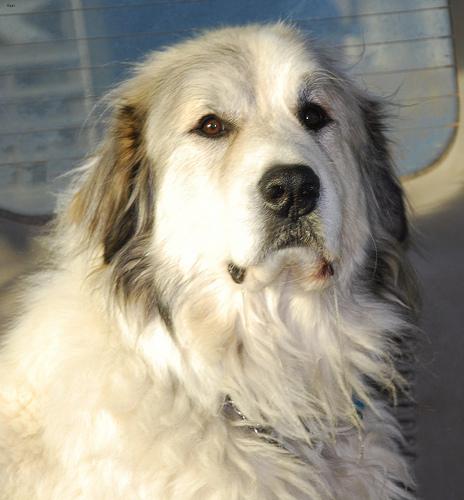
Breed: great pyrenees